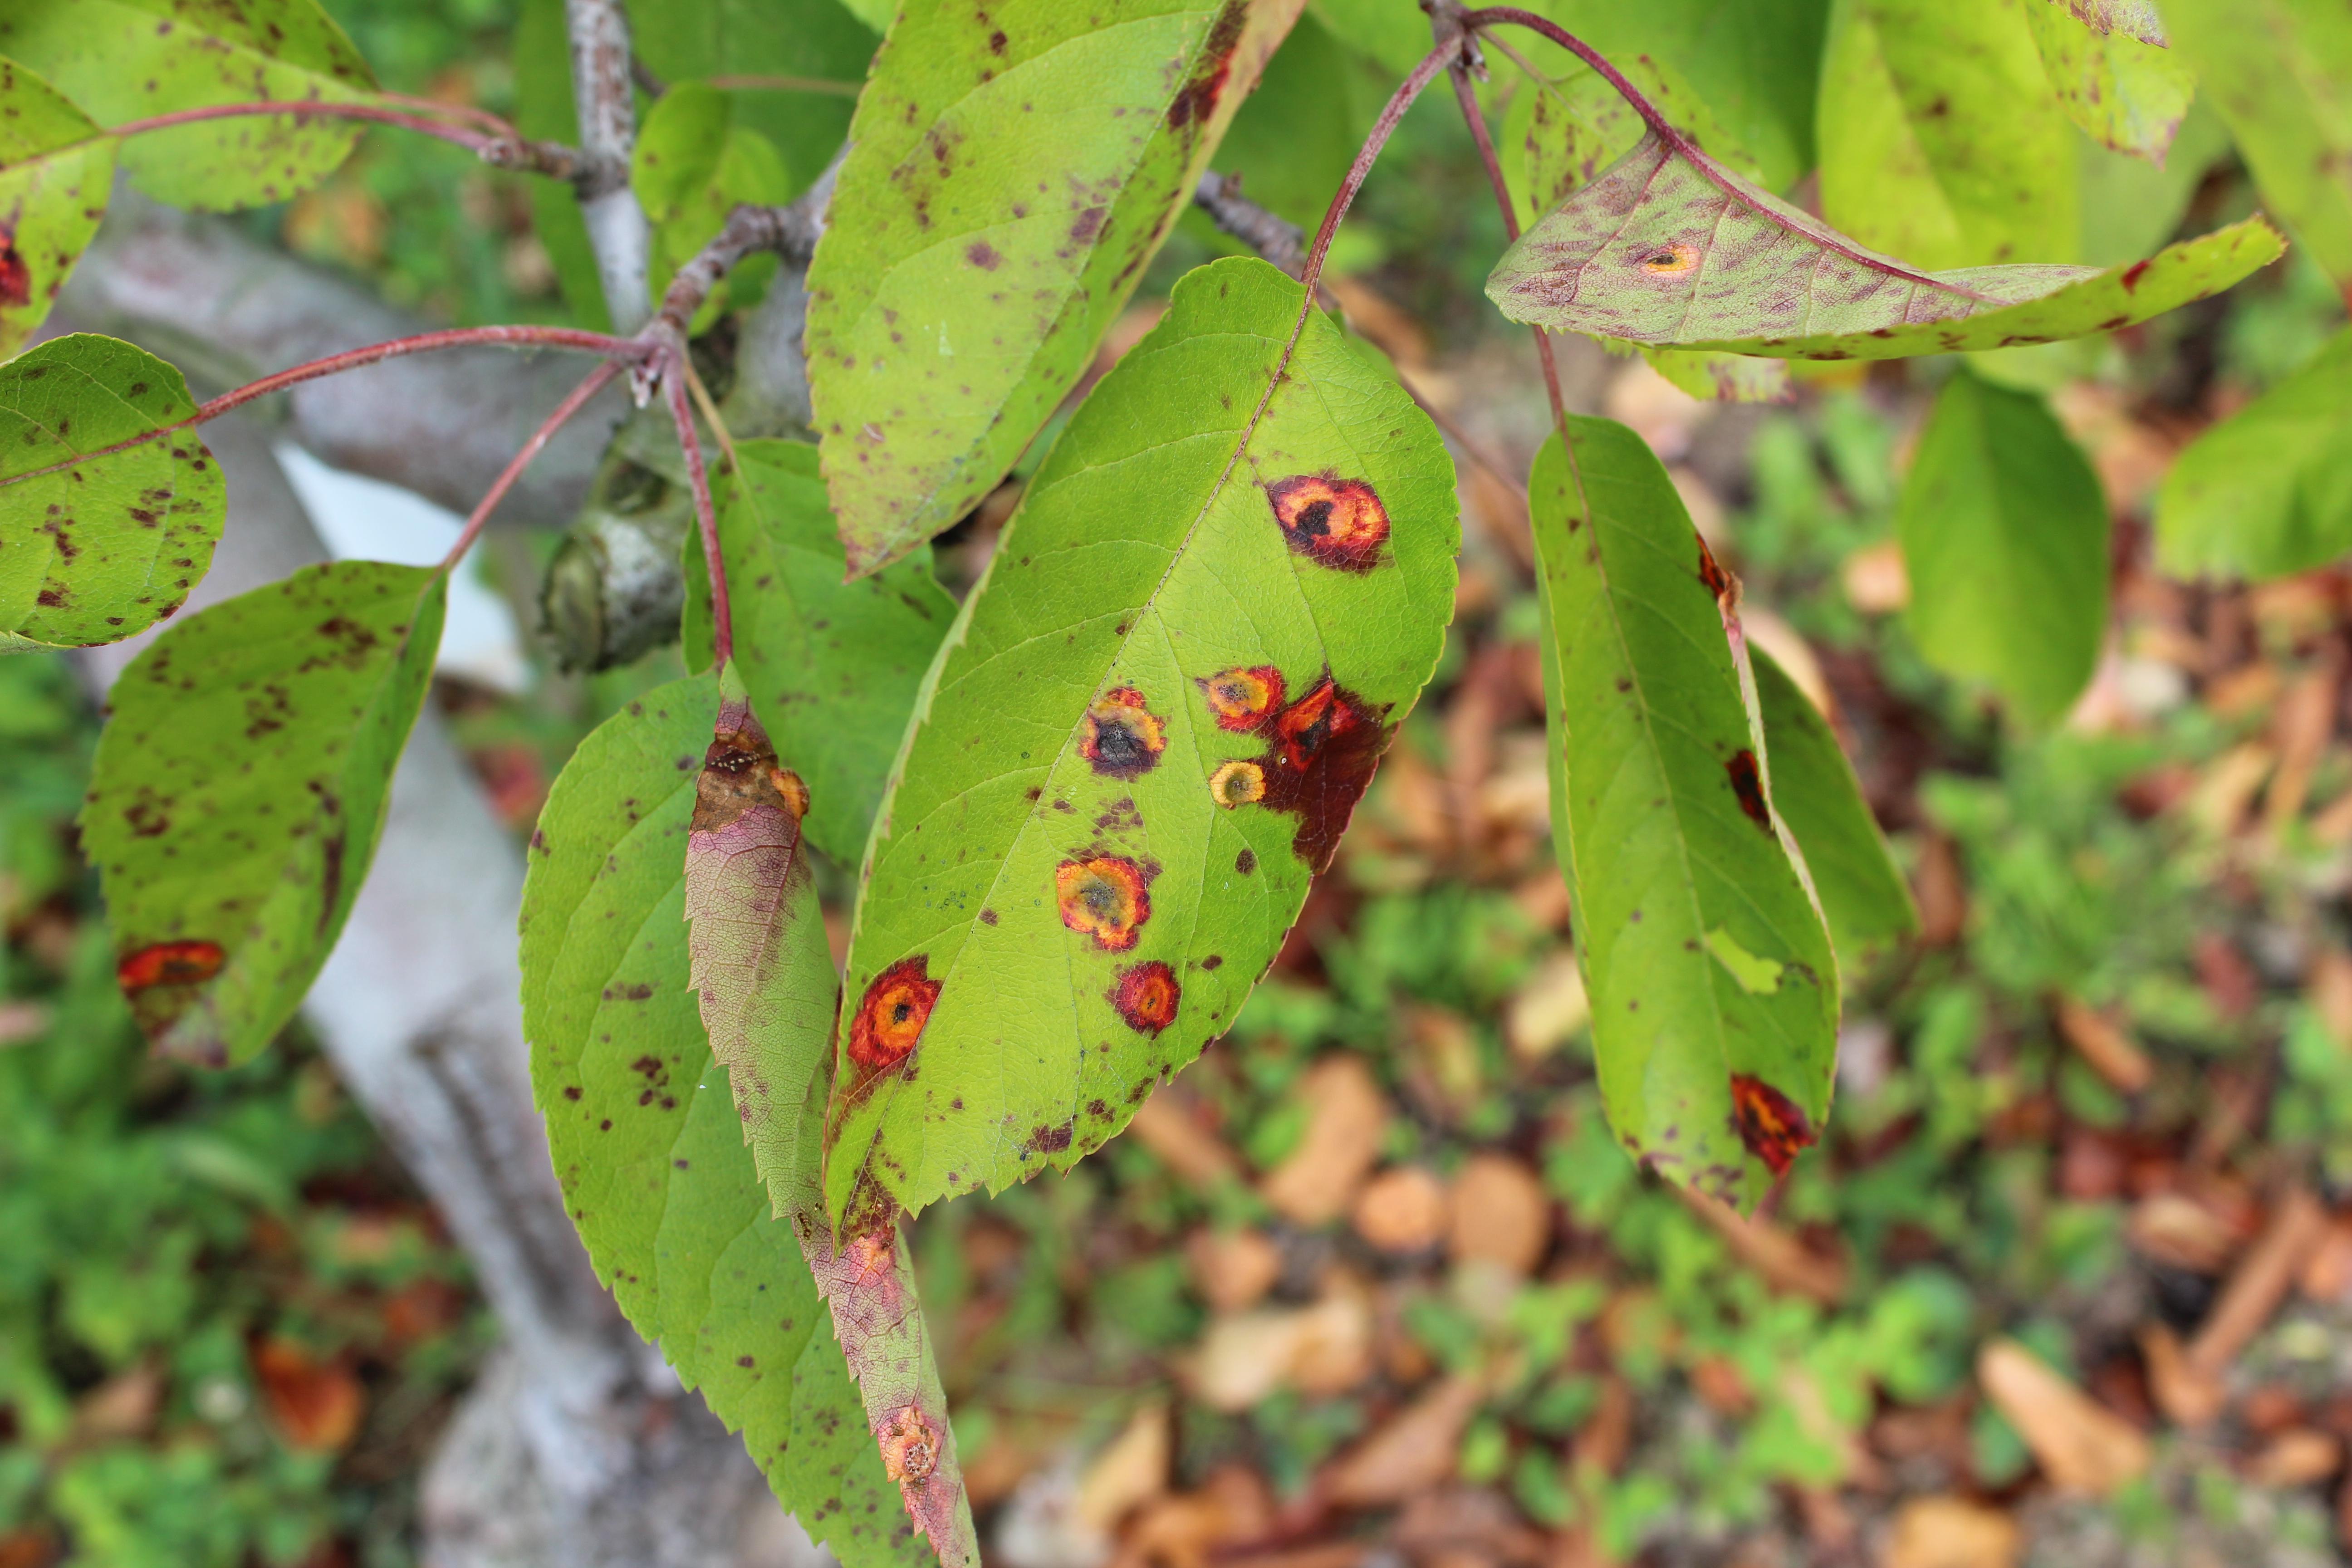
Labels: rust